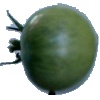
Label: Tomato not Ripened 1